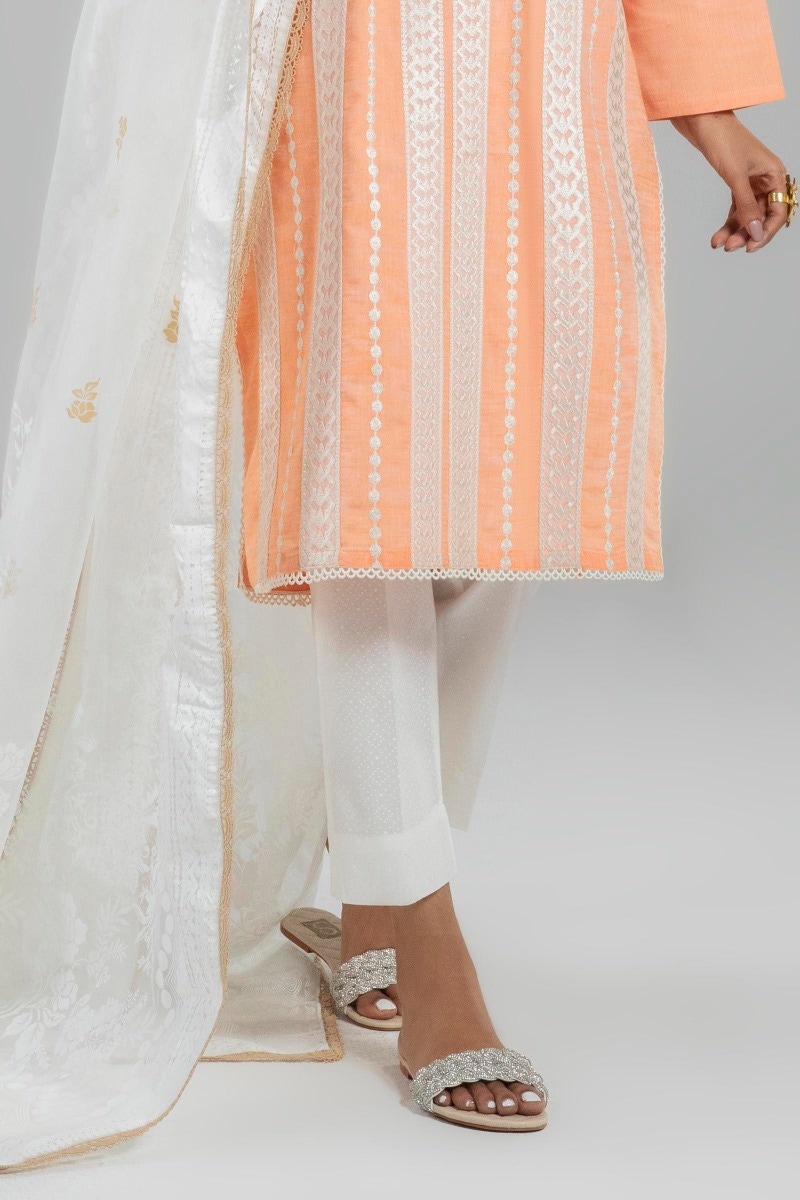
peach white kurta set